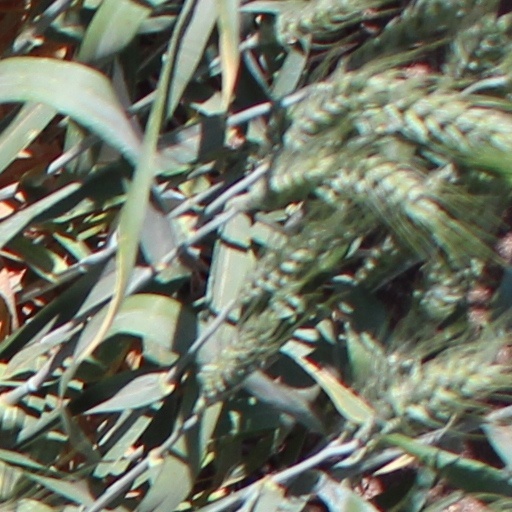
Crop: wheat